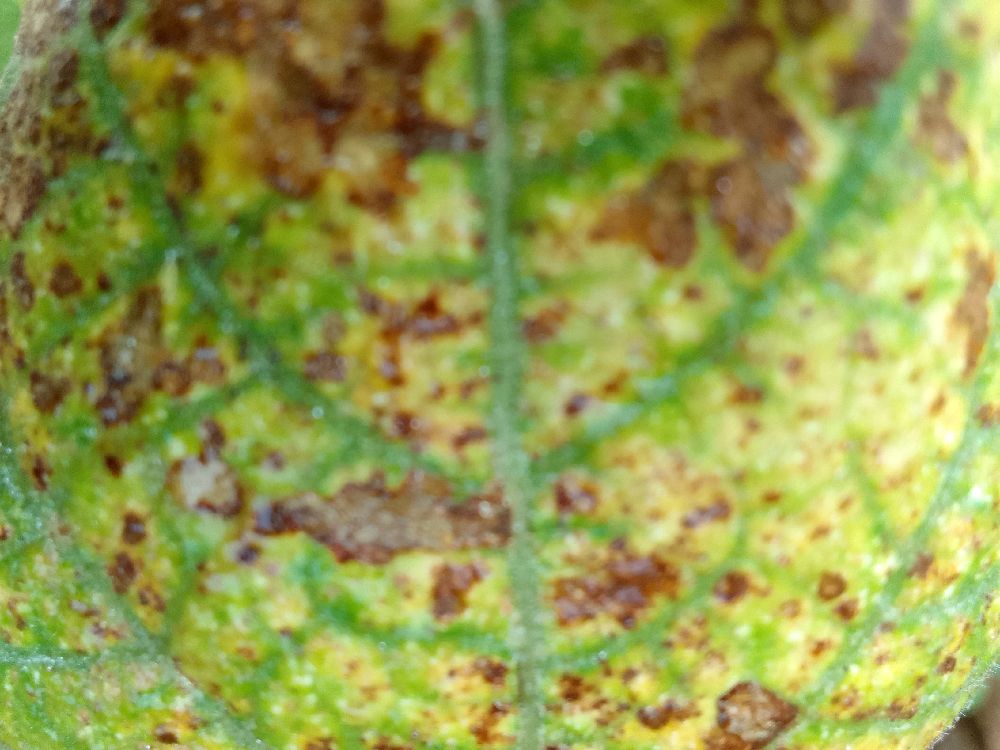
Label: rust